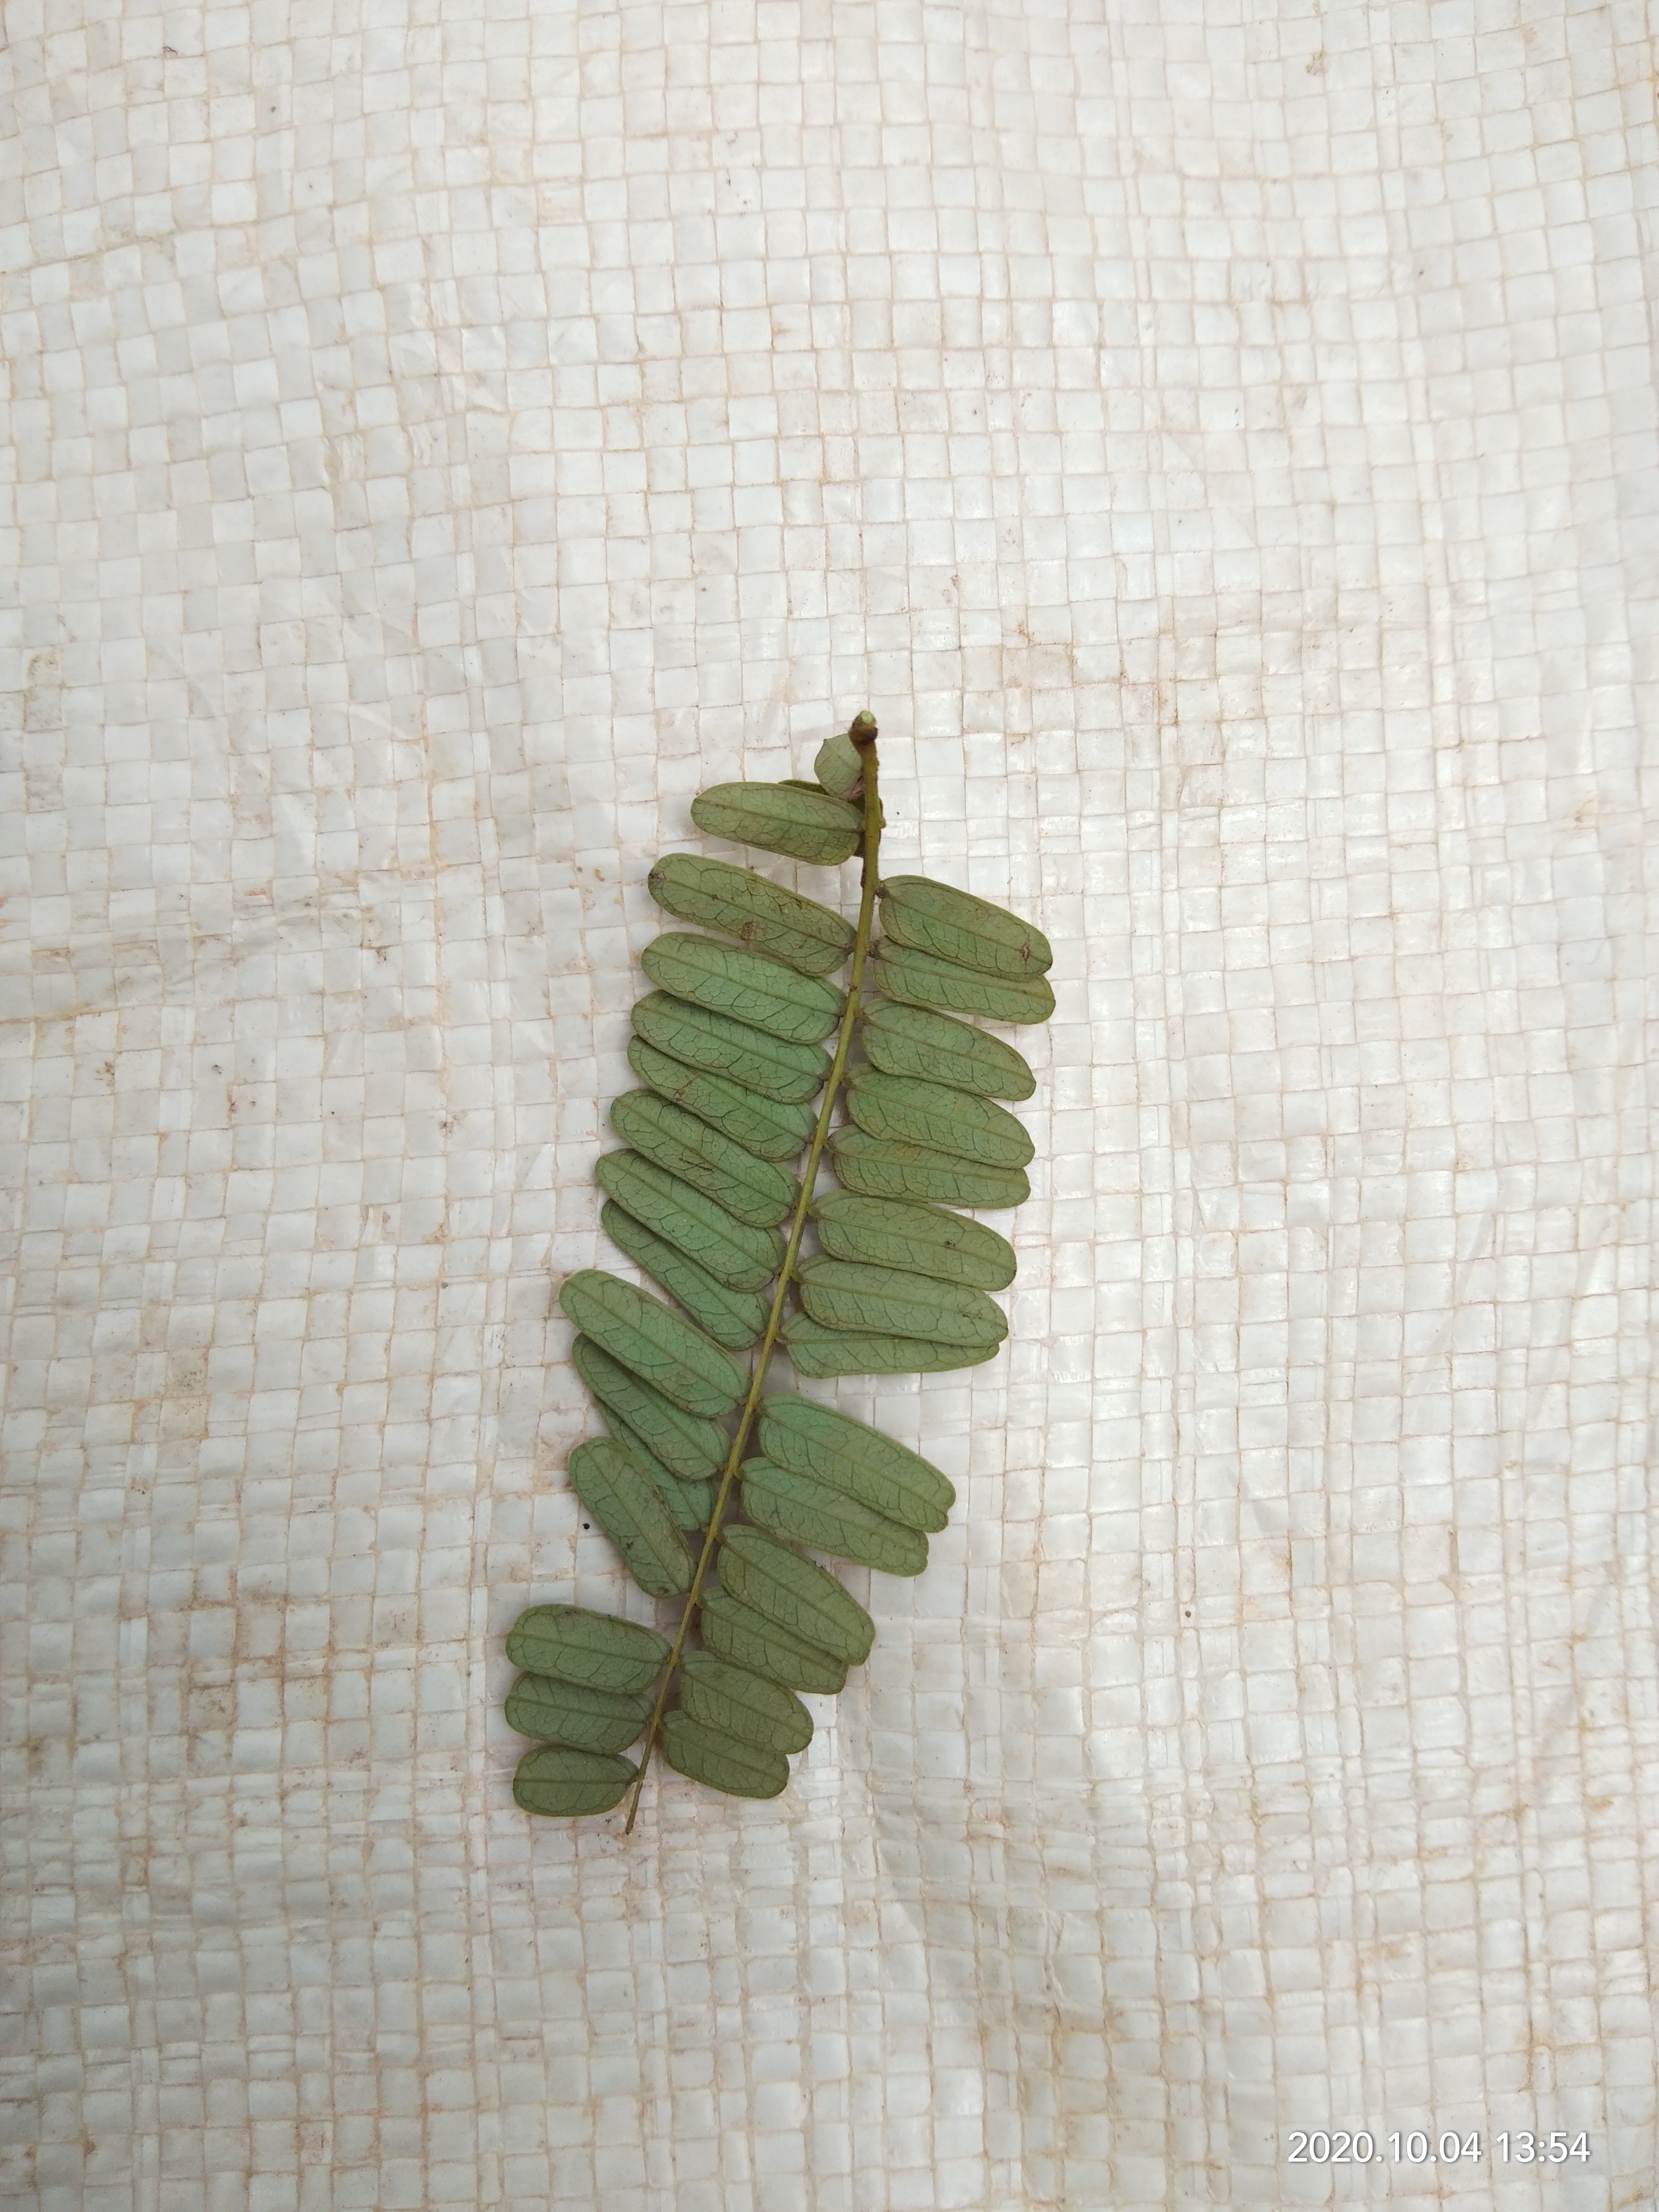
Plant: Tamarind